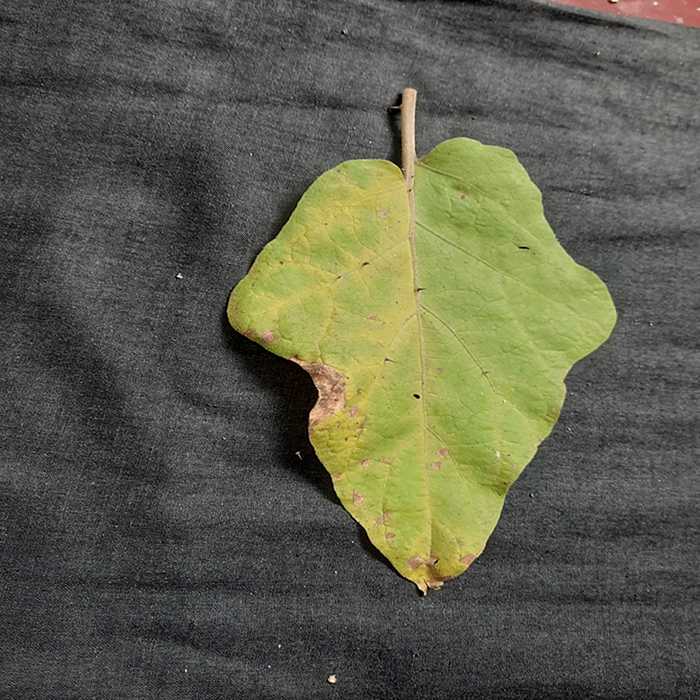
Plant: Eggplant
Label: Eggplant verticillium wilt